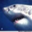
Label: shark